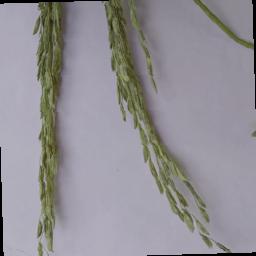
Label: Rice___Neck_Blast